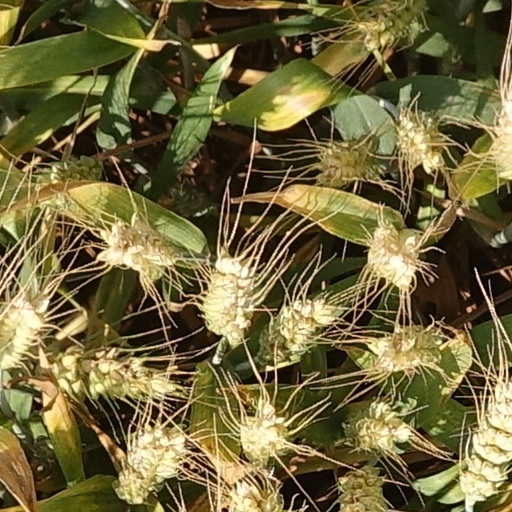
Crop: wheat